Rivière du Moulin (Beauceville)

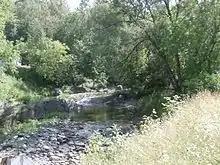
Rivière du Moulin upstream of the avenue Lambert bridge.

The Moulin river has its source at Volet lake (length: ; altitude: 265) which is located in rang Saint-Guillaume de Saint-Alfred. This lake is located at south-east of the center of the village of Saint-Alfred, at west of the Chaudière River, at north of the center of the village of Saint-Benoît-Labre and at north of the municipal boundary of Saint-Benoît-Labre (MRC Beauce-Sartigan Regional County Municipality).